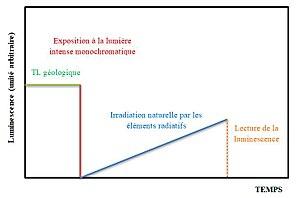
Déroulement d'une expérience de datation par luminescence stimulée optiquement
La datation par luminescence stimulée optiquement désigne un groupe de techniques de datation mesurant le délai écoulé depuis le moment où certains minéraux ont pour la dernière fois été exposés au soleil ou à une chaleur importante. C’est l’une des techniques de datation par la thermoluminescence.